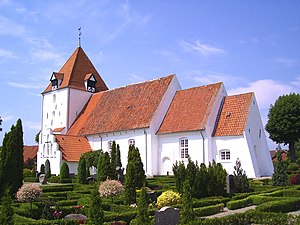
Sandby Kirke (Lolland)
Sandby Kirke
Sandby Kirke, Sandby Sogn, Ravnsborg Kommune, Lolland-Falster stift. Lollands Nørre Herred.
Sandby Kirke ligger på det nordvestlige Lolland. Administrativt ligger den i Lolland Vestre Provsti i Lolland Kommune. Indtil kommunalreformen i 2007 lå den i Ravnsborg Kommune, Storstrøms Amt og Lolland Nørre Provsti.